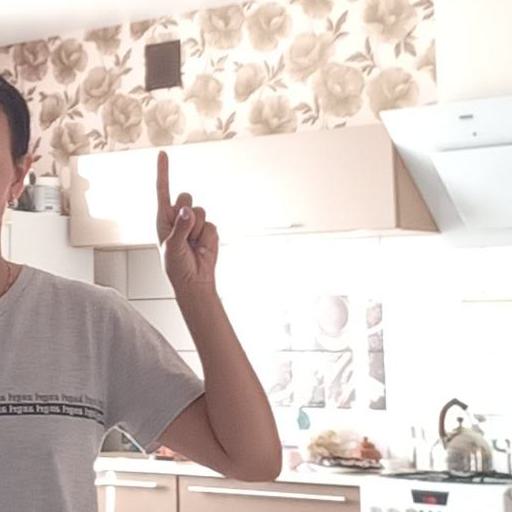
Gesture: one